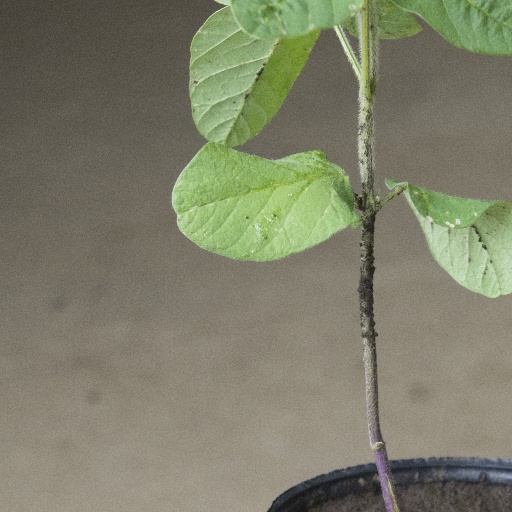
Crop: soybean